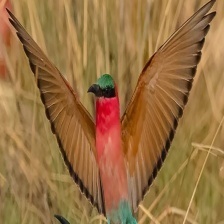
Species: CARMINE BEE-EATER
Scientific name: MEROPS NUBICOIDES
ImageNet parent category: bee_eater